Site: brandenburg
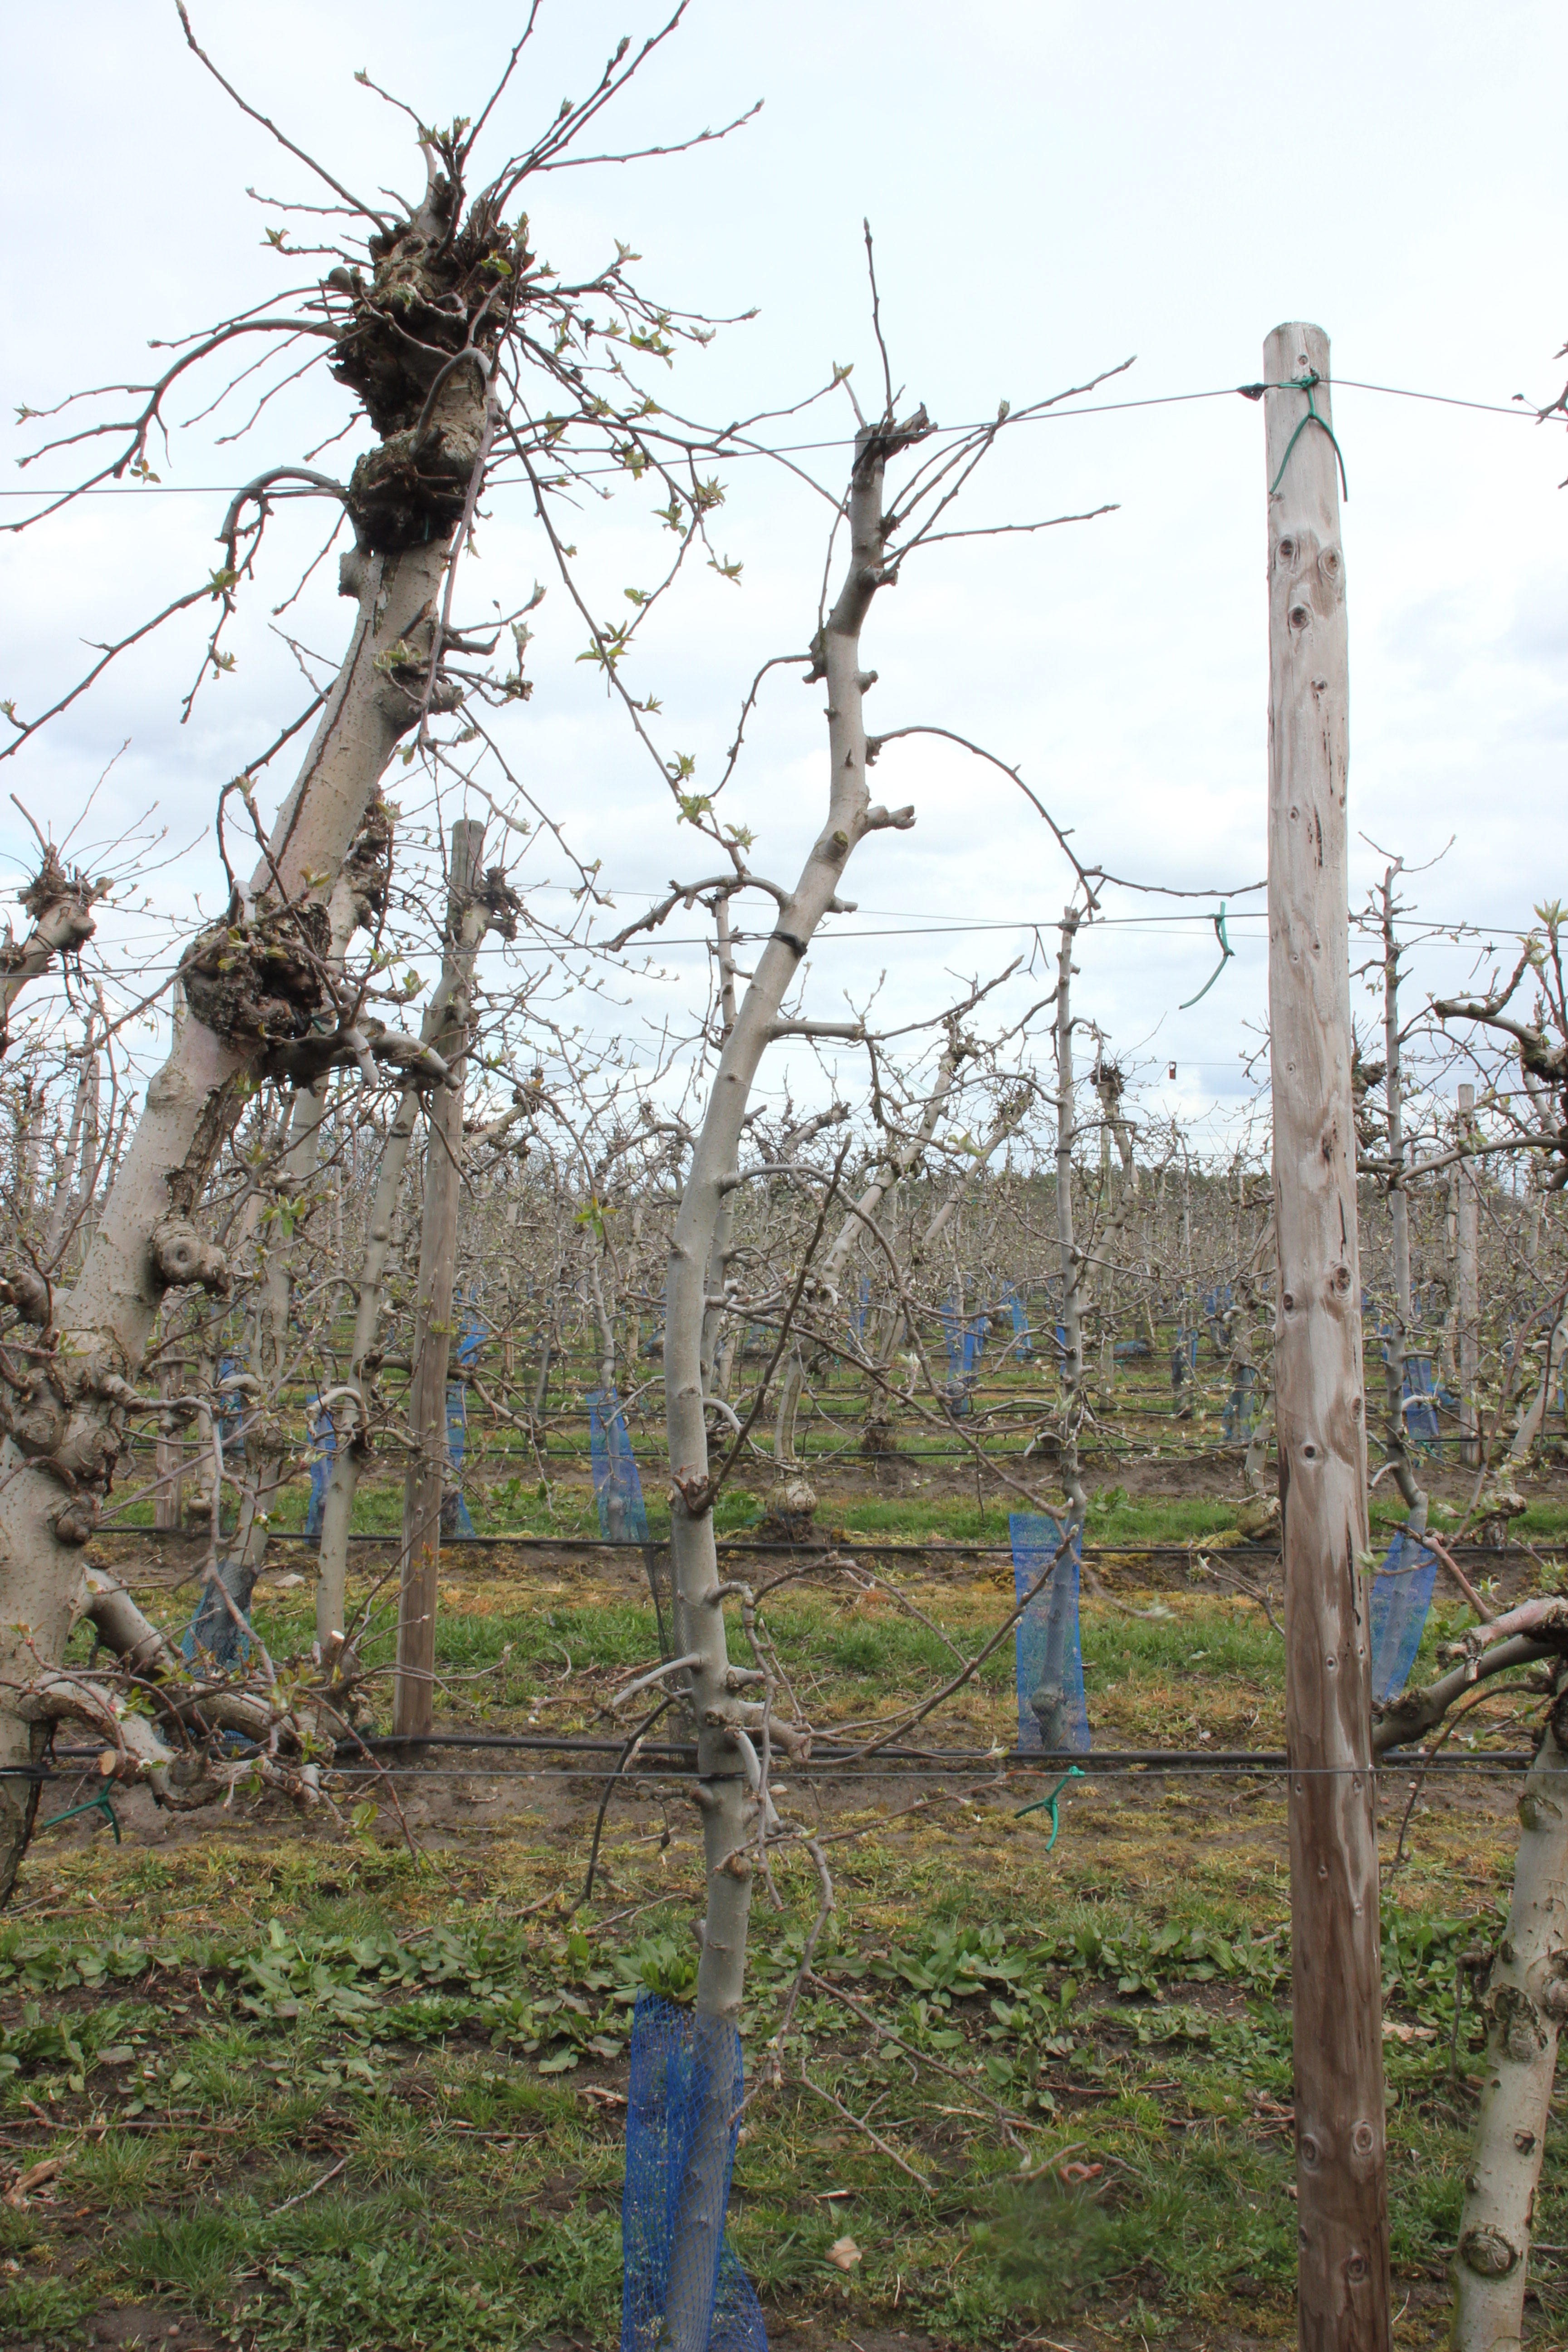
Growth stage (BBCH 55): Inflorescence emergence